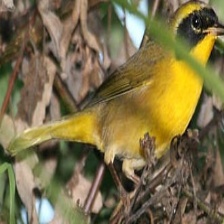
Species: ALTAMIRA YELLOWTHROAT
Scientific name: GEOTHLYPIS FLAVOVELATA